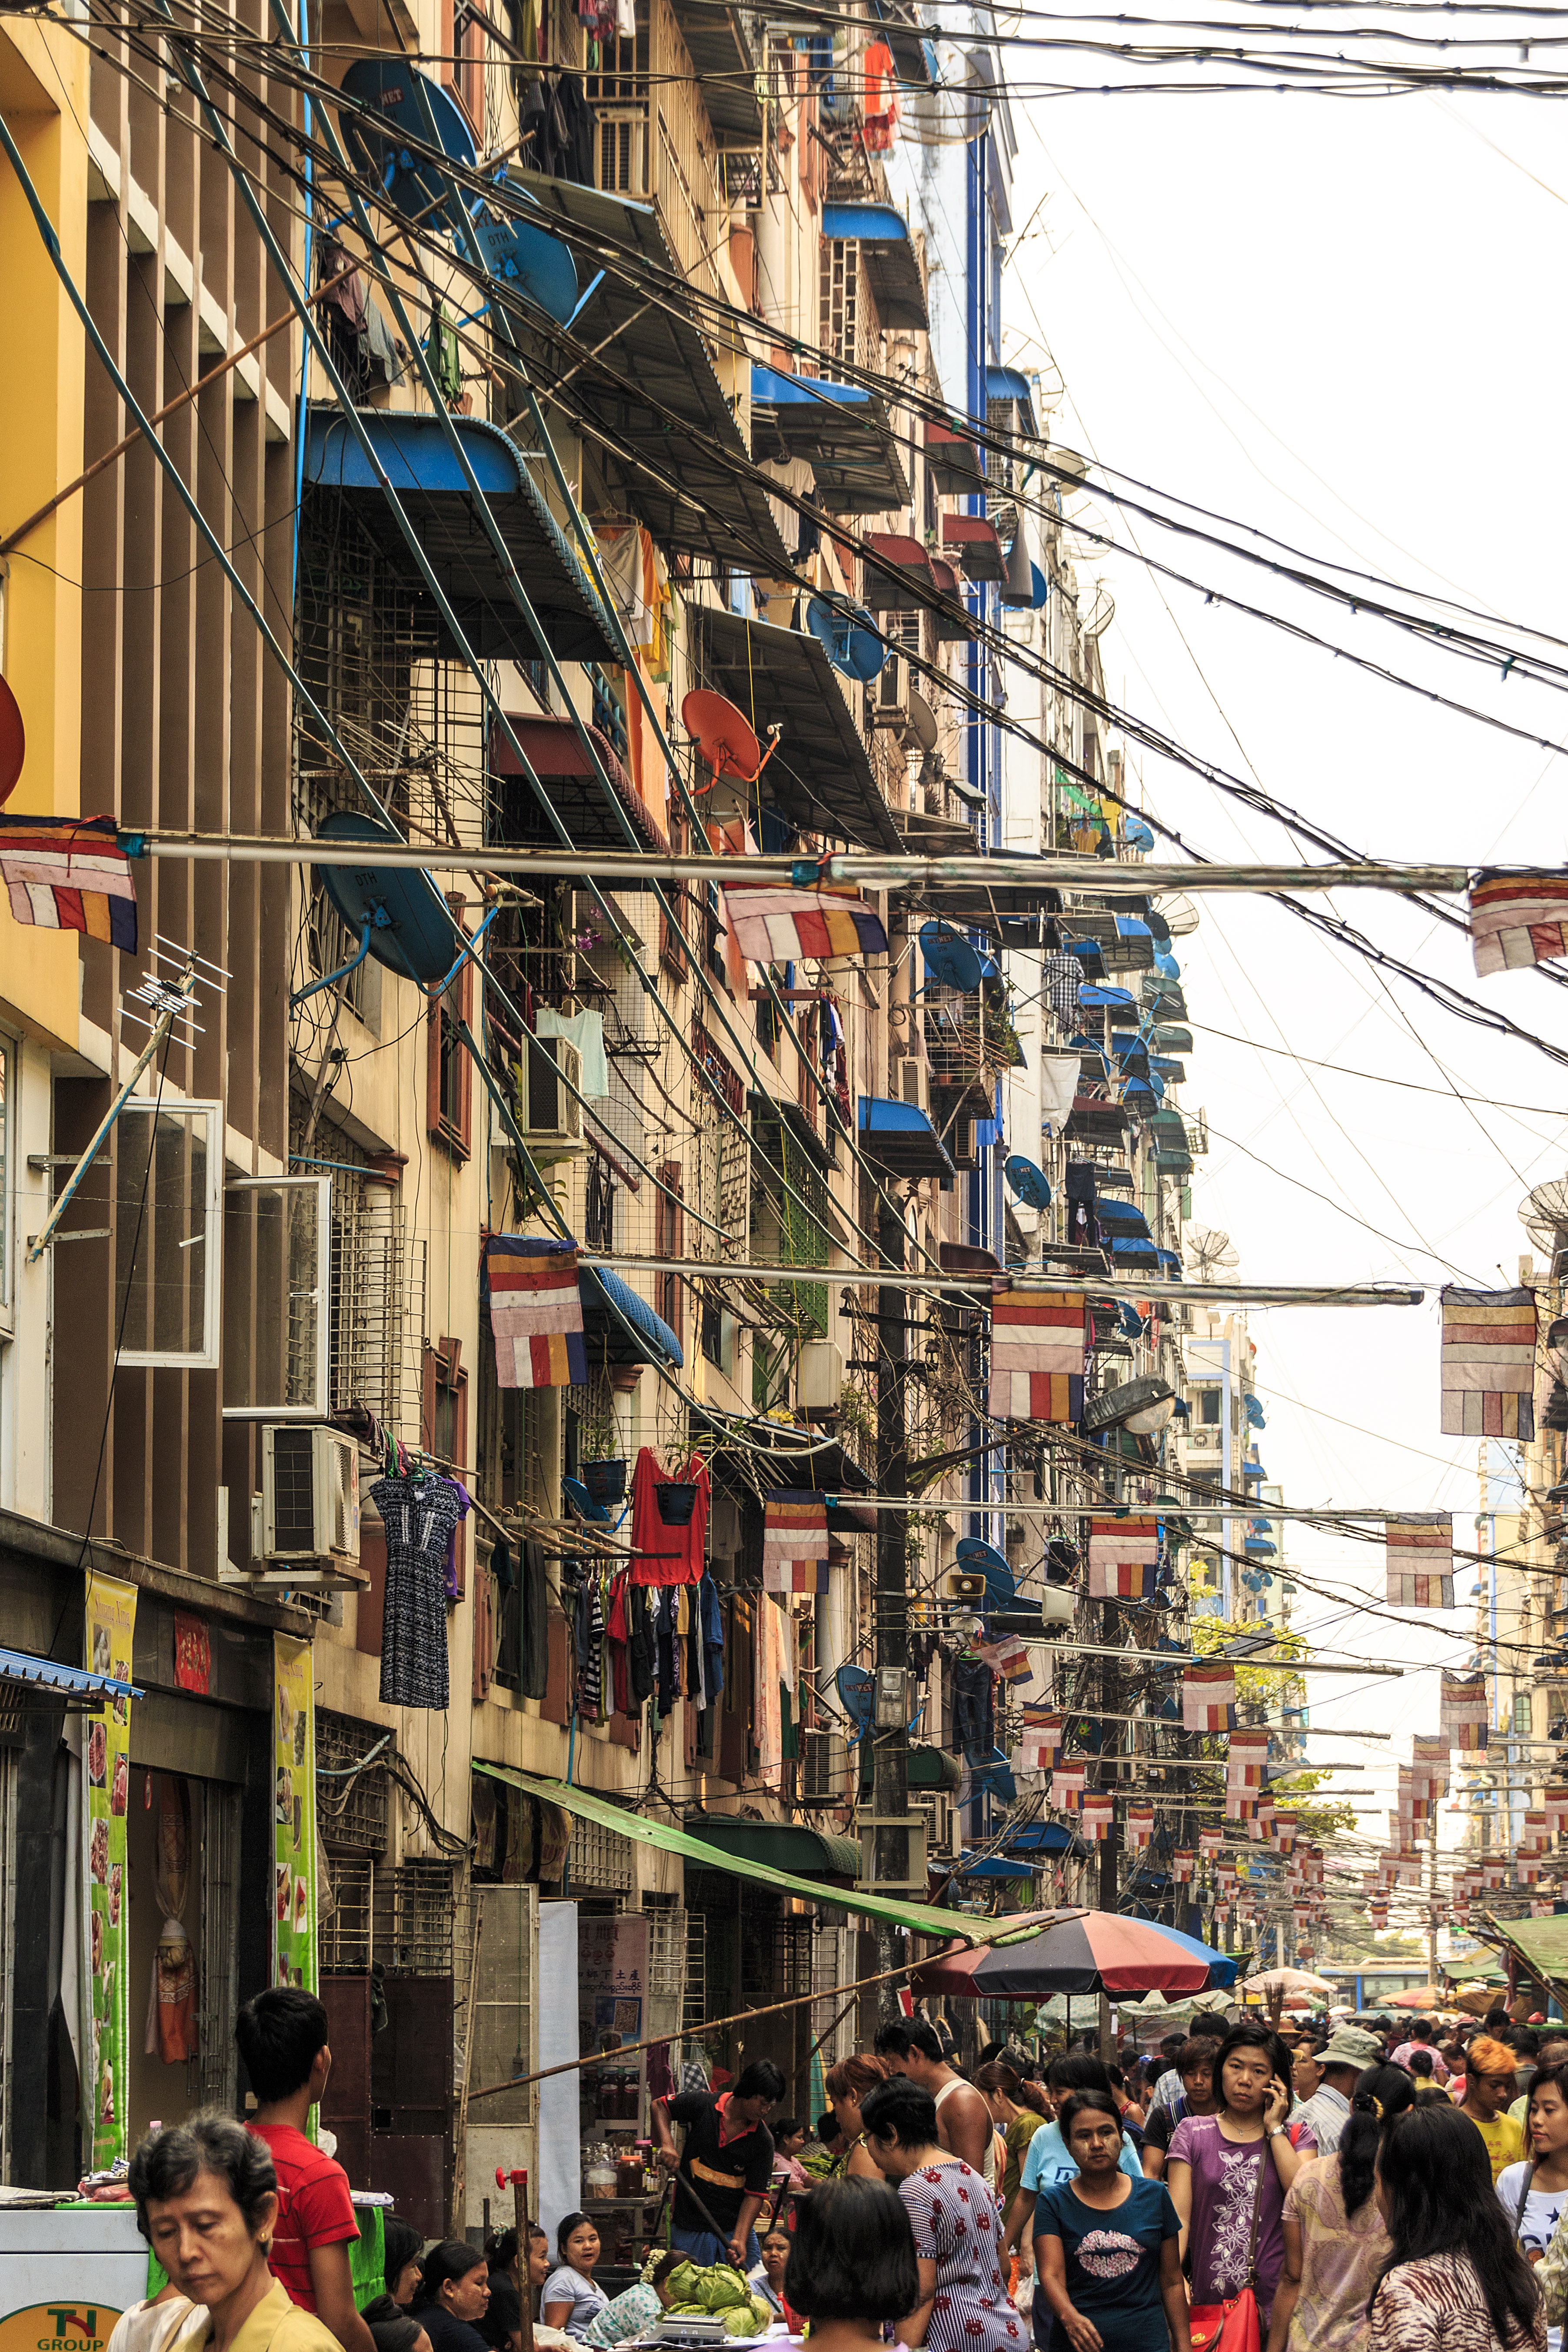
architecture, road, street, town, city, crowd, cityscape, downtown, travel, environment, scenery, asia, tourism, art, infrastructure, traditional, myanmar, metropolis, yangon, burma, neighbourhood, rangoon, urban area, human settlement